Touch the Sound

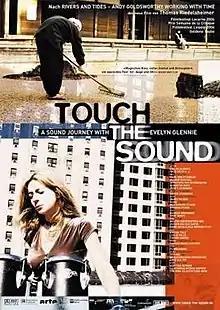
2004 German film poster

Touch the Sound: A Sound Journey with Evelyn Glennie is a 2004 German documentary film directed by about profoundly deaf Scottish classical percussionist Evelyn Glennie. In the film Glennie, who won a Grammy Award in 1989, collaborates with English experimental musician Fred Frith and others, and explains how she perceives sound. The film appeared at over 20 film festivals across the world, and won several awards, including "Best Documentary" at the 2004 BAFTA Awards, Scotland.